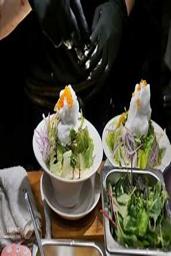
 ramen